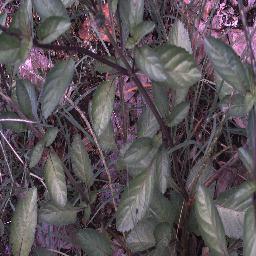
Label: snake_weed